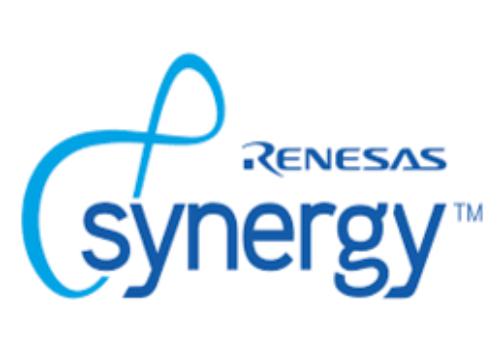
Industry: Electronic